Guernsey Martyrs

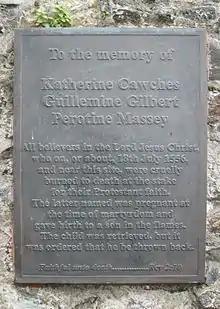
Plaque commemorating the Guernsey martyrs in Saint Peter Port

The Guernsey Martyrs were three women who were burned at the stake for their Protestant beliefs, in Guernsey, Channel Islands, in 1556 during the Marian persecutions.